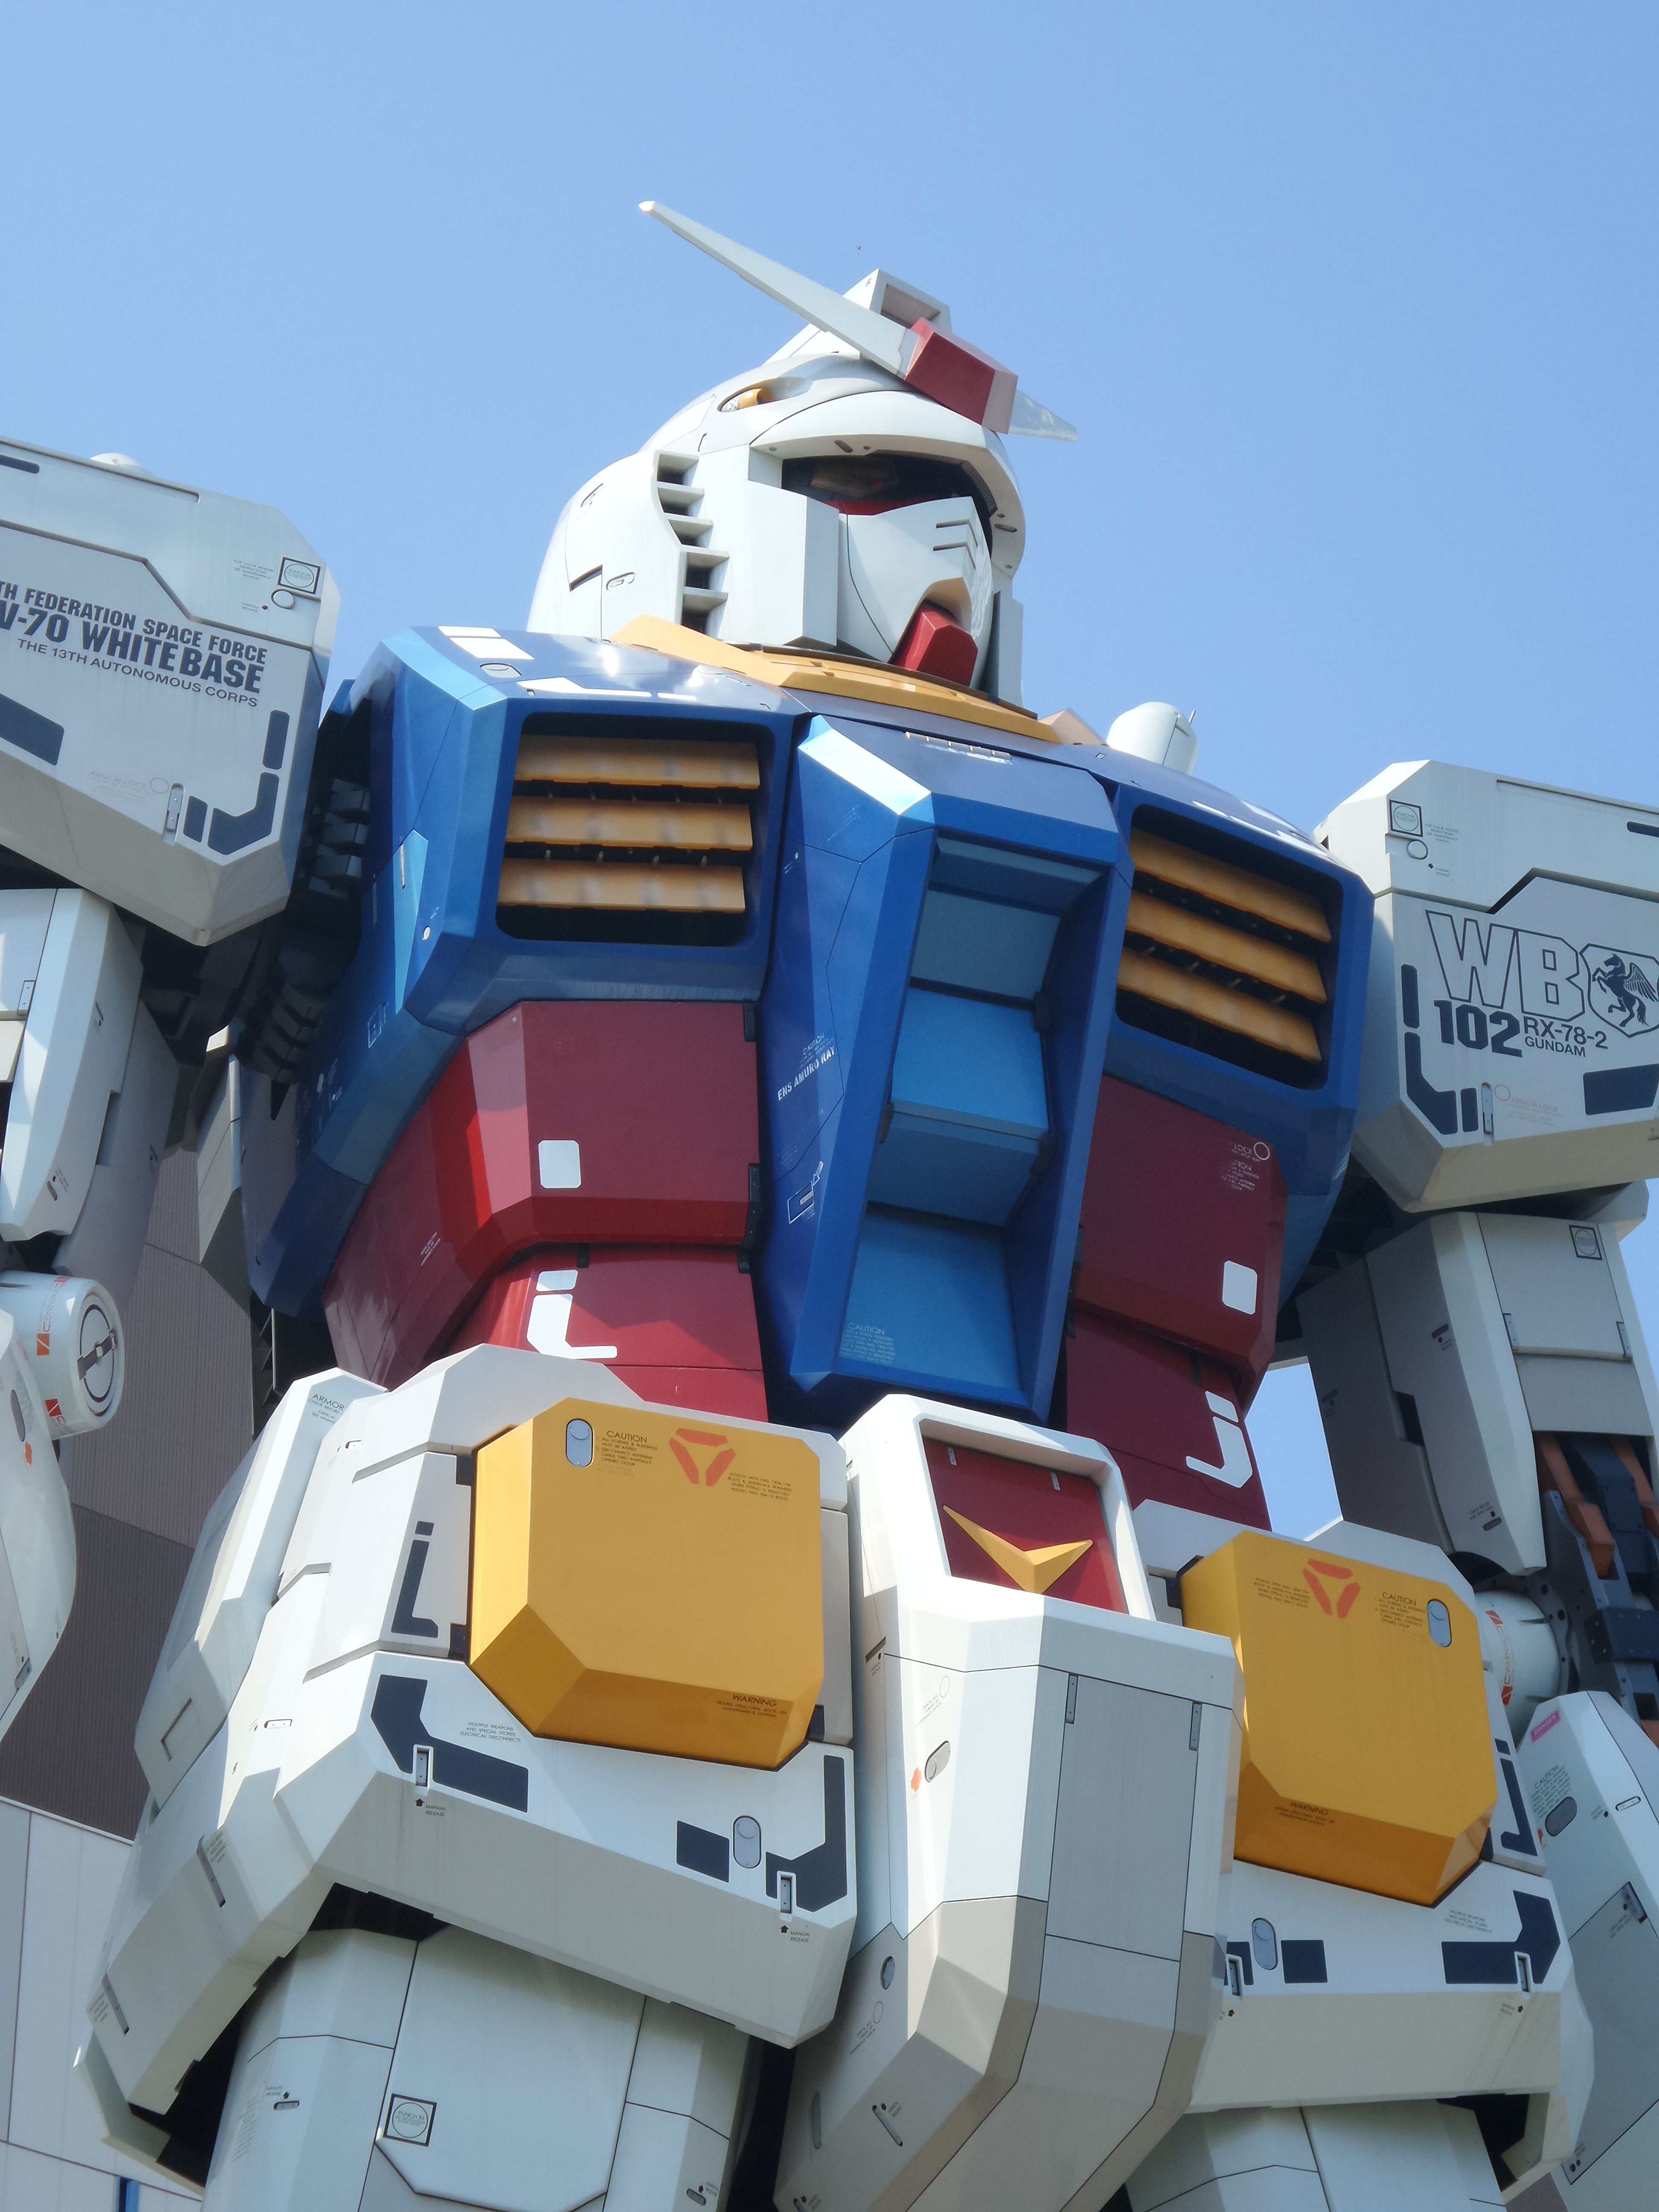
vehicle, machine, toy, tokyo, robot, front, manga, torso, gundam, mecha